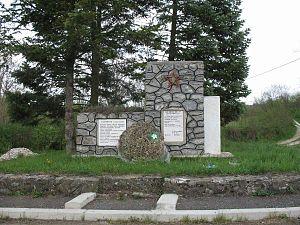
Cet article recense les monuments à la Seconde Guerre mondiale en Serbie.